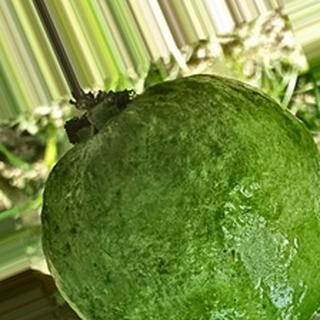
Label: healthy_guava